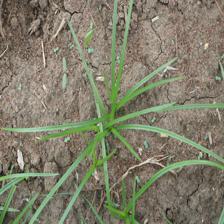
Label: Grass